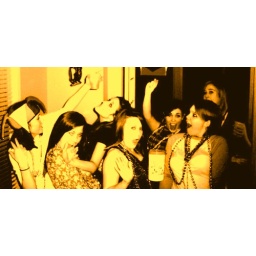
<3 these girls in yellow